Open Source Judaism

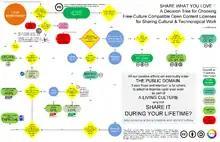
Open source advocacy by an open-source Jewish project. "This decision tree helps copyright owners choose the right free/libre license for the type of cultural or technological work they wish to share: software, hardware, art, music, or scholarly work."

Early confusion over the means by which "open-source" projects collaborate, led some Jewish social entrepreneurs inspired by Rushkoff's idea to develop their work without indicating a license, publicly sharing code, or attributing content. Others offered "Open Source" as a model to be emulated but expressed no understanding of the role open-source licensing played in open-source collaboration and no opinion as to what role said licenses might serve for an Open Source Judaism. Many advocates for the adoption of Open Source in Judaism now work to clarify the meaning of "open" and "free," and to convince projects soliciting user-generated content to adopt free-culture compatible Open Content licensing.